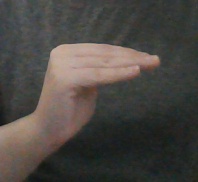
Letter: haa